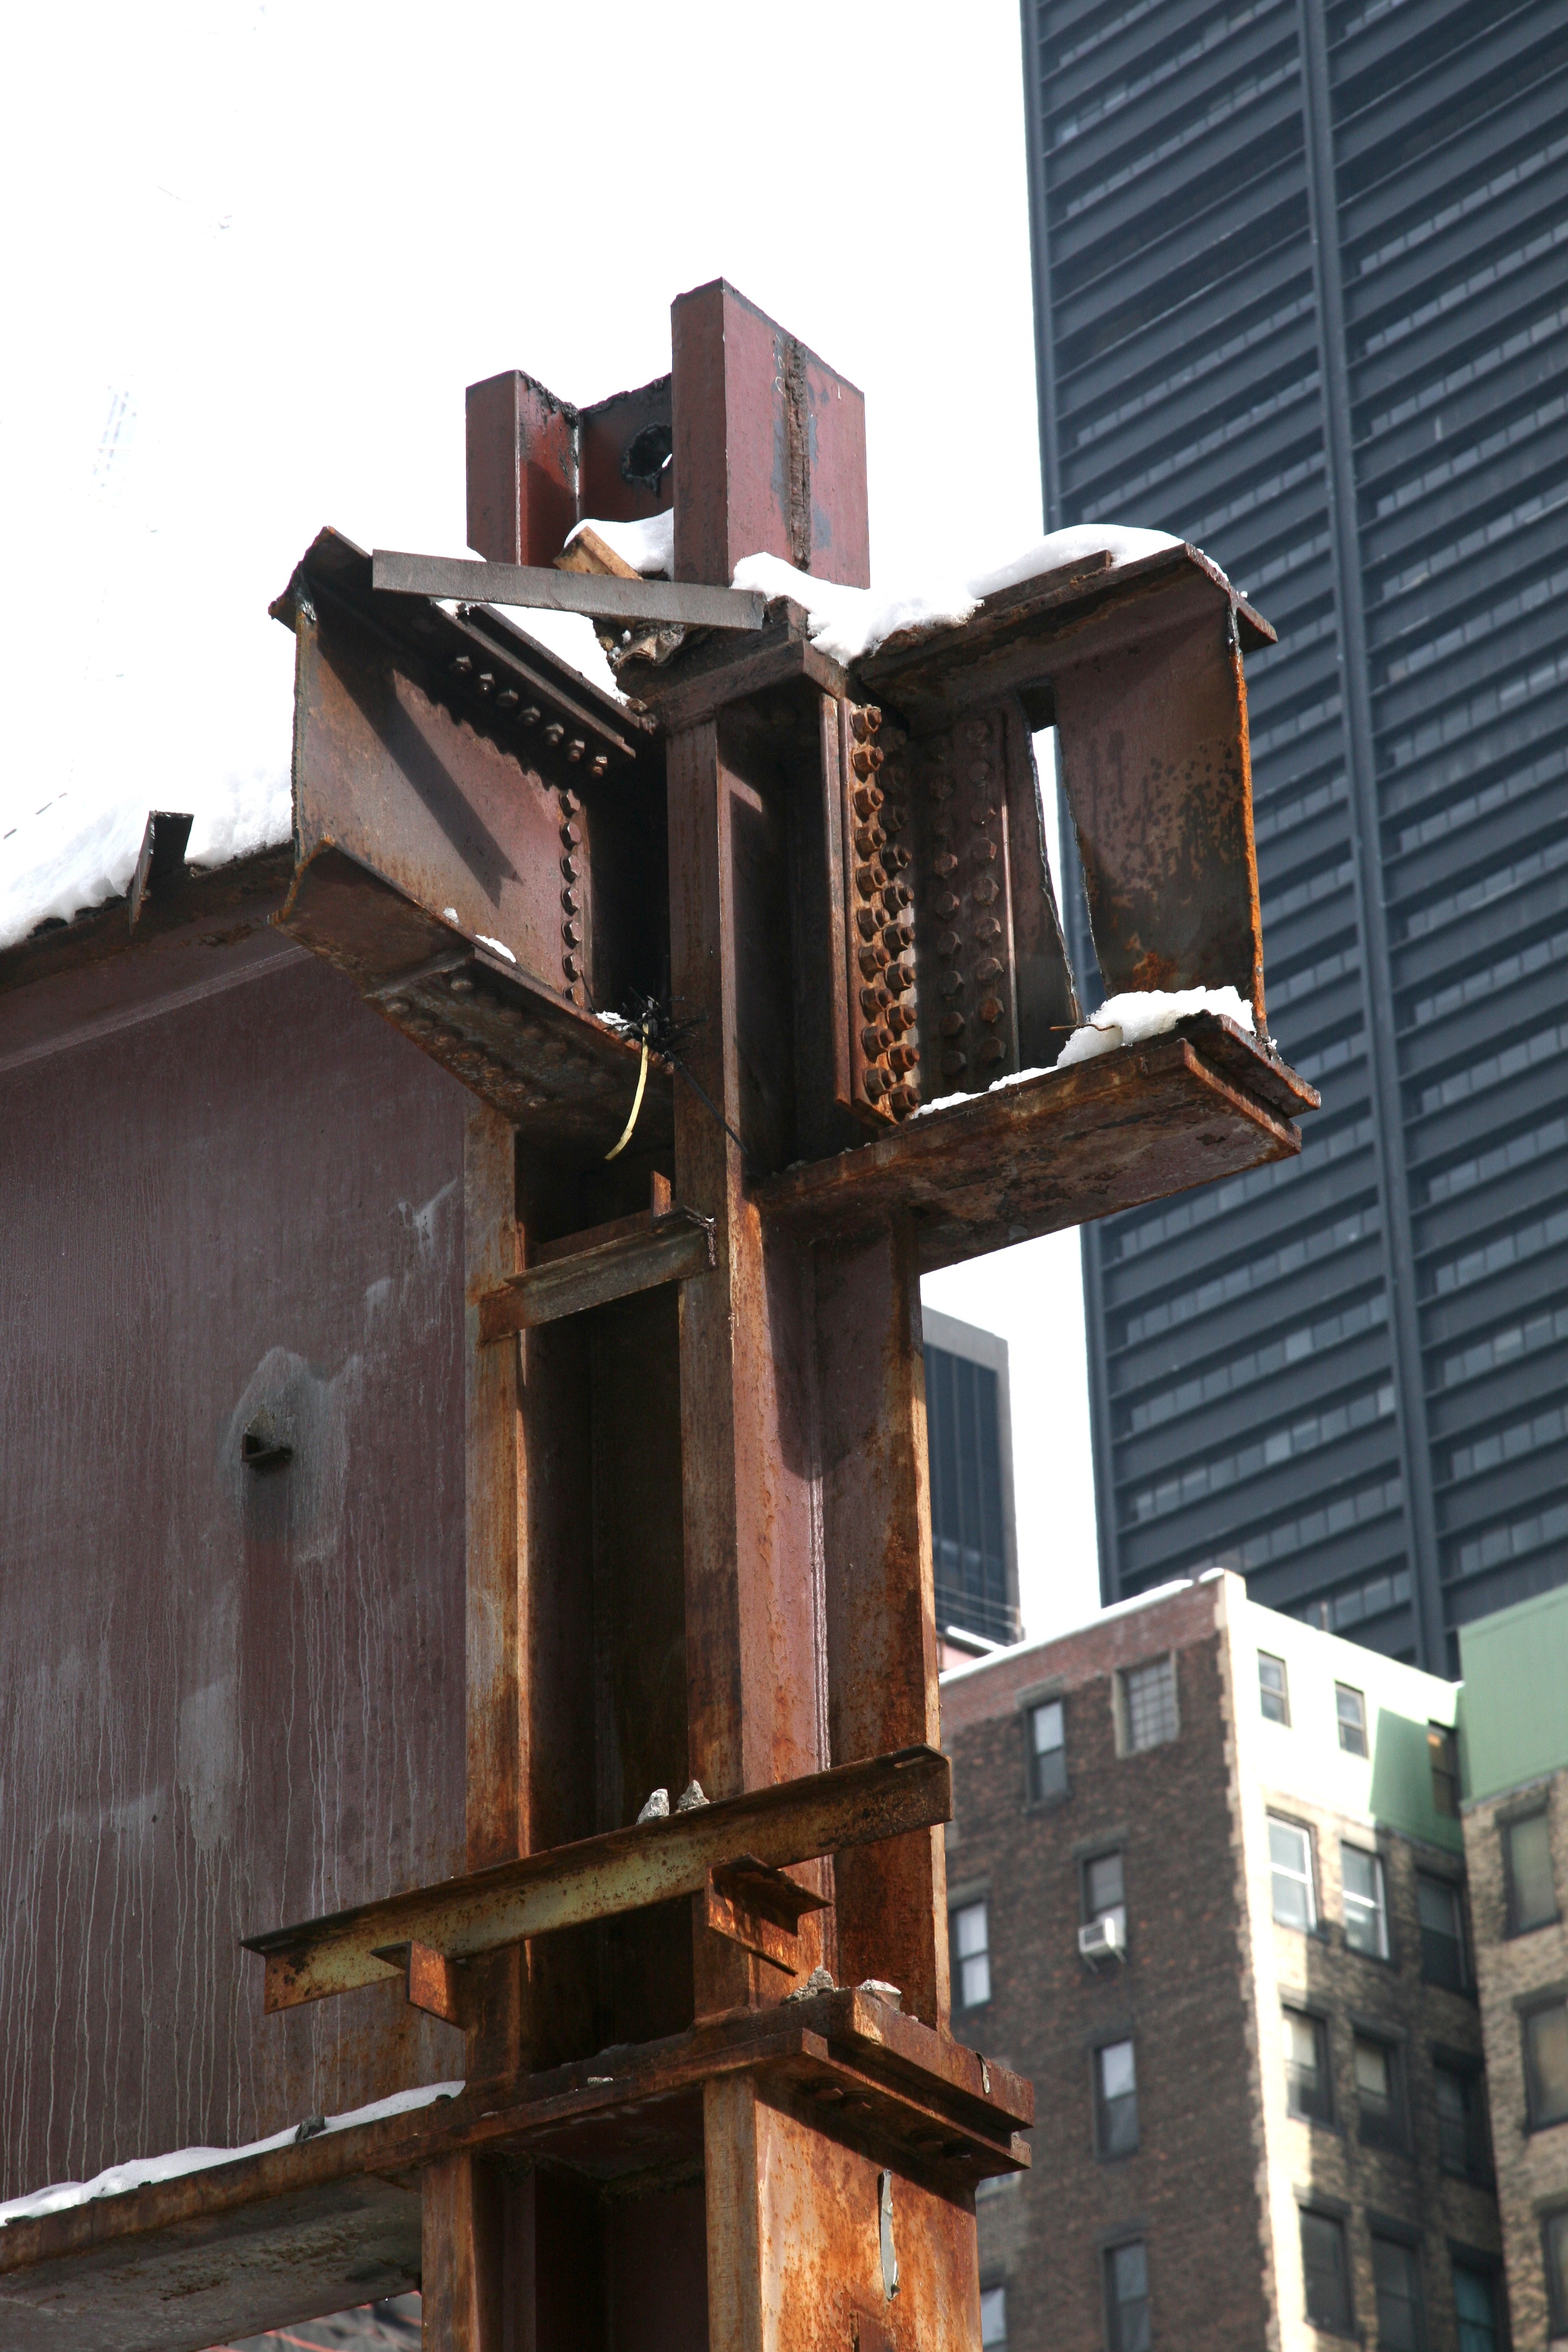
manhattan, nyc, facade, lighting, newyork, newyorkcity, light fixture, ny, 911, worldtradecenter, lowermanhattan, wtc, groundzero, september11th, worldtradecentersite, september11attacks